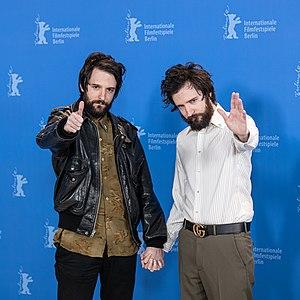
Les frères Damiano et Fabio D'Innocenzo, des jumeaux nés en 1988 à Tor Bella Monaca, une frazione de Rome, sont des réalisateurs et scénaristes italiens de cinéma.